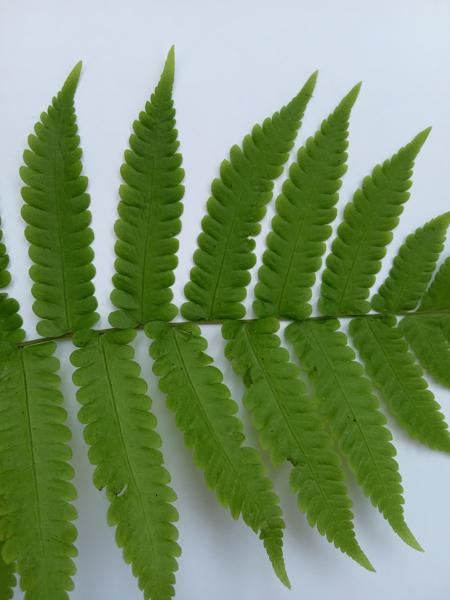
Weed species: Pteris vittata